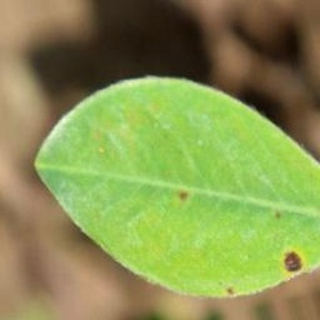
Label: groundnut_early_leaf_spot